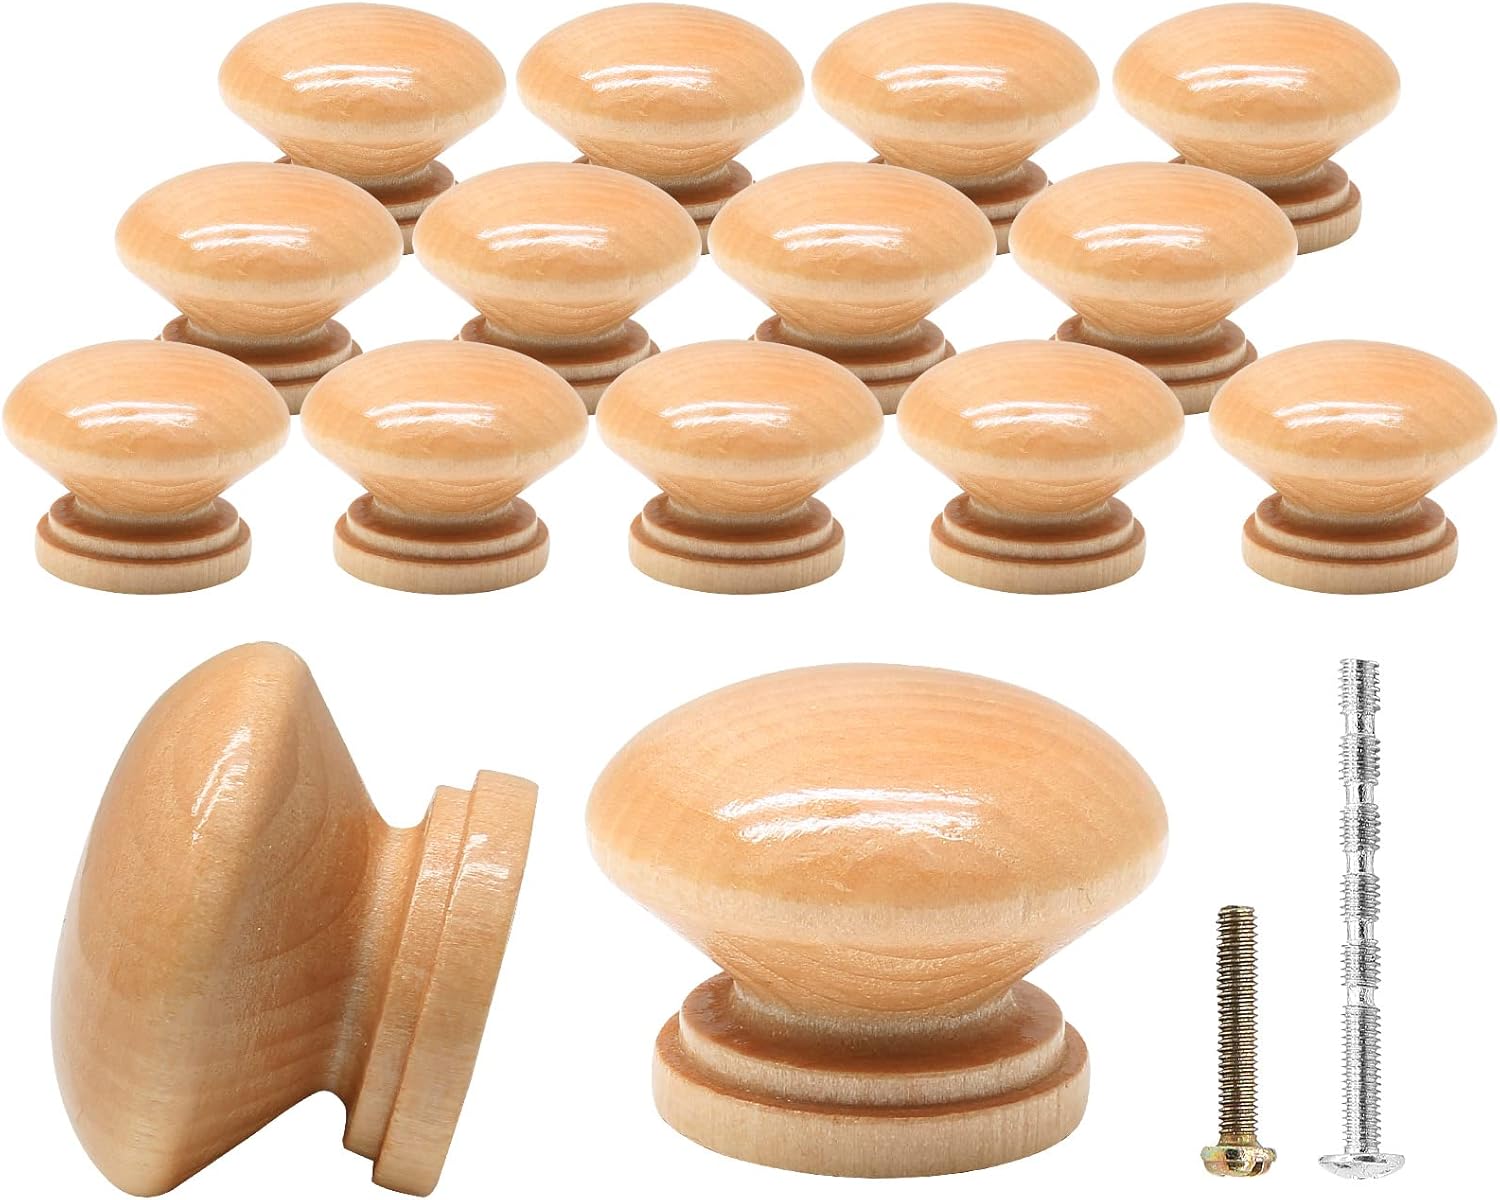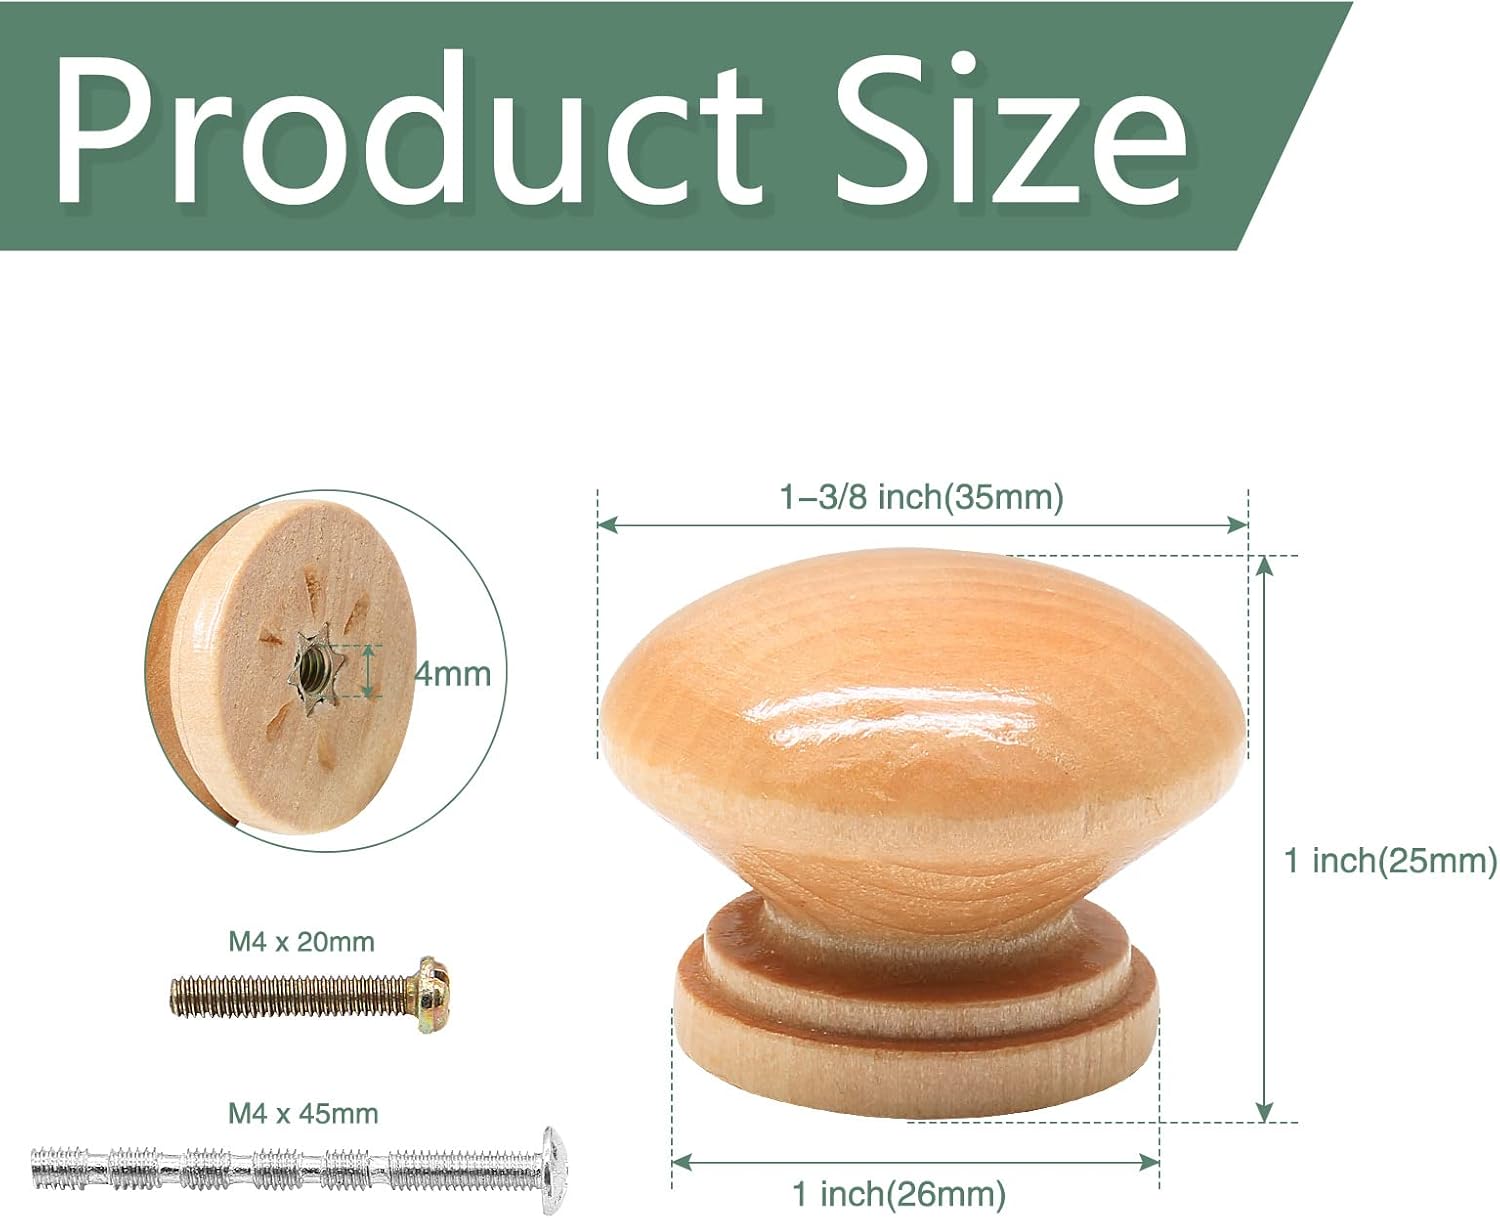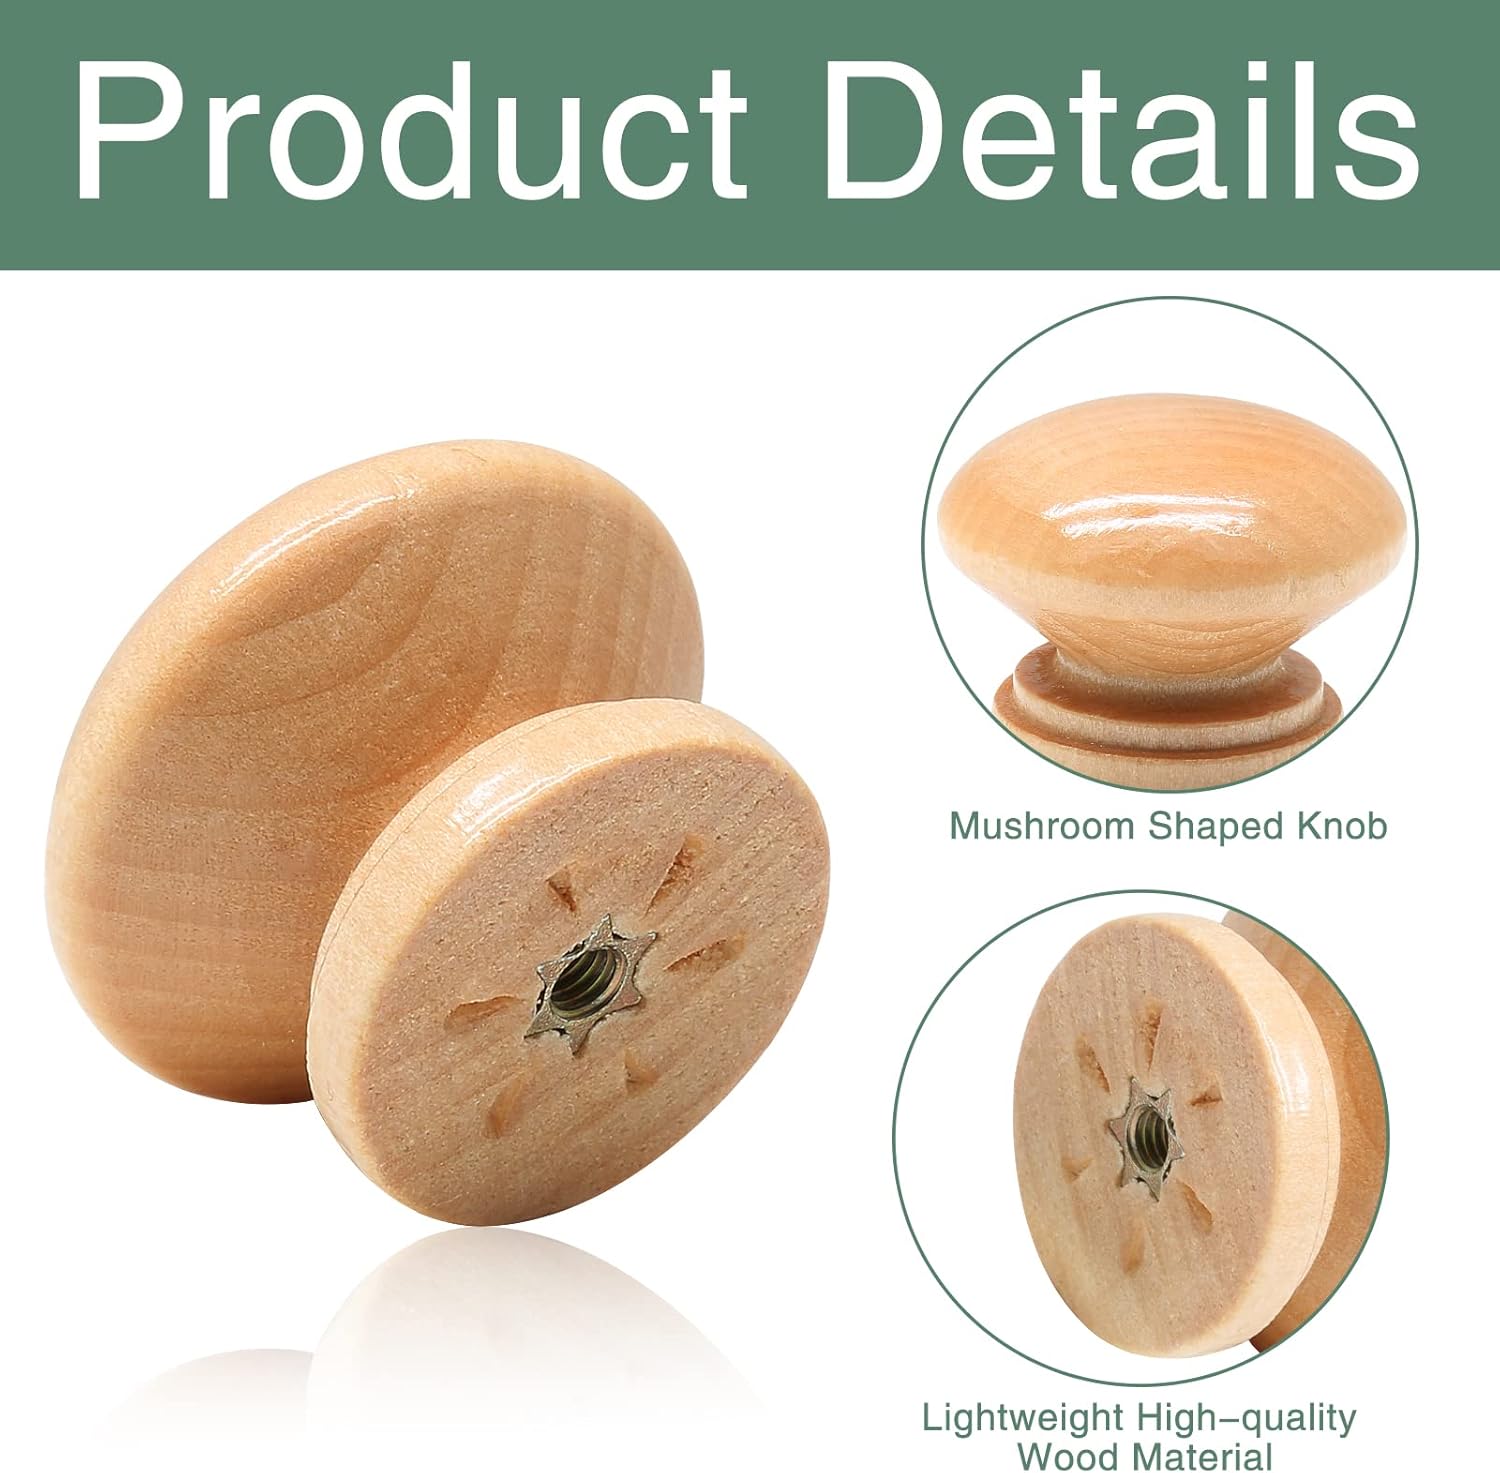
Waziaqoc 15PCS Round Wood Drawer Knobs, 1-3/8 inch Diameter Mushroom Knobs Wooden Cabinet Pulls Handles with Mounting Screws for Furniture - Wood Grain
Category: Tools & Home Improvement
Feature -High quality solid wood and with spray paint, still beautiful even after long time use after installation. -Perfect for DIY furniture and refurbished furniture, suitable for cabinets, closets, dressers, bookcases, desks, cupboards, drawers, chests, etc. -Each knob is equipped with a mounting screw and a shearable long screw, so don't worry about the length of the screws and the thickness of the board does not match, very easy to install and use. Specifications: Color: Wood Grain Material: Wood Knob Diameter: 1 3/8 inch (35mm) Knob Height: 1 inch (25mm) Screw Size: M4x20mm Shearable Screw Size: M4x45mm Package Included: 15pcs x Wood Knobs 15pcs x M4x20mm Screws 15pcs x M4x45mm Screws After-sale service: Our aim is to provide our customers with quality products and satisfactory service. In the hope that you can have a pleasant shopping experience, if you are not satisfied with the product, you can return it within 30 days without any reason. Now click "Add to Cart", no more return worries, enjoy the worry-free shopping!
Features: 【What You Get】 15pcs wood drawer knobs with 30 mounting screws. Knob diameter: 1 3/8inch (35mm); Knob height: 1 inch (25mm); Mounting screw: M4x20mm; Shearable screws: M4x45mm. These wood knobs can bring a new look to your furniture. | 【Premium Material】 Wooden mushroom knobs are made of high quality solid wood. The surface of the wooden knob is polished and painted, smooth and thornless, which brings you convenience for daily use. | 【2 Types of Screws】 The mushroom knobs come with 2 types of mounting screws: 20mm long and shearable 45mm long screws for 15mm (0.6") to 40mm (1.6") thick panels. Suitable for most cabinets, mushroom knobs are the ideal accessory for your DIY furniture. | 【Widely Used】 The mushroom knobs are simple in shape and color, so they match both vintage, farmhouse, and modern style furniture. Knobs are suitable for drawers, closets, chests, dressers, cabinets, bookcases, cupboards, kitchens, etc. Mushroom knobs can be used as a replacement for old knobs or as an accessory for DIY furniture, very elegant and stylish. | 【Service Guarantee】 We always have a 100% satisfaction guarantee and reliable customer service, so if you have any questions, please feel free to contact us and we will get back to you within 24 hours. If you do not like this product, you can return them for a refund within 30 days of receiving them.